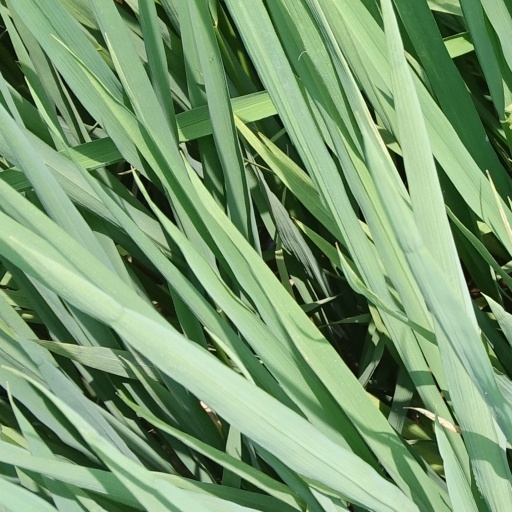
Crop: rice